Ch'od

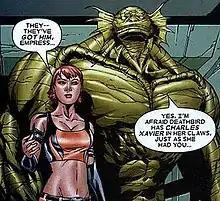
Ch'od. Art by Billy Tan.

Ch'od is a fictional character appearing in American comic books published by Marvel Comics. The character is usually seen in the X-Men series and various spin-offs.